Islamic world contributions to Medieval Europe

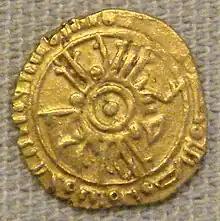
Tarì gold coin of Roger II of Sicily, with Arabic inscriptions, minted in Palermo. British Museum.

While the earliest coins were minted and widely circulated in Europe, and Ancient Rome, Islamic coinage had some influence on medieval European minting. The 8th-century English king Offa of Mercia minted a near-copy of Abbasid dinars struck in 774 by Caliph Al-Mansur with "Offa Rex" centered on the reverse. The moneyer visibly had little understanding of Arabic, as the Arabic text contains a number of errors.